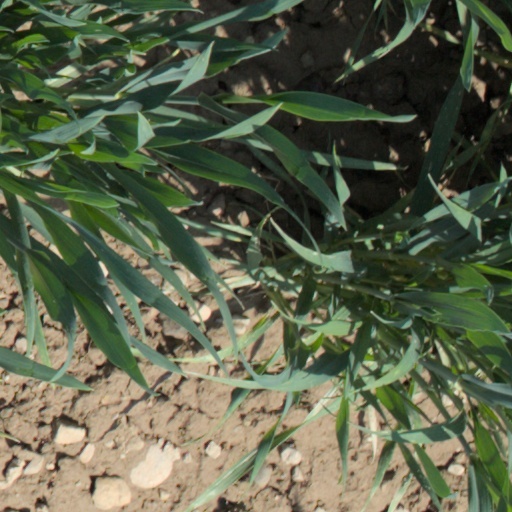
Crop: wheat